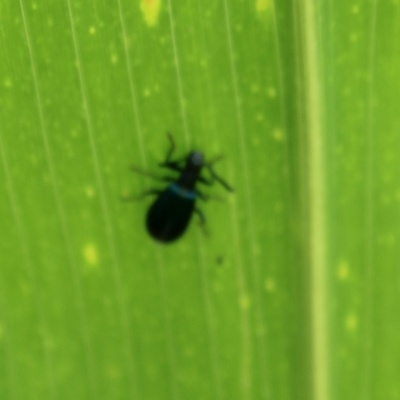
Crop: Maize
Condition: leaf beetle